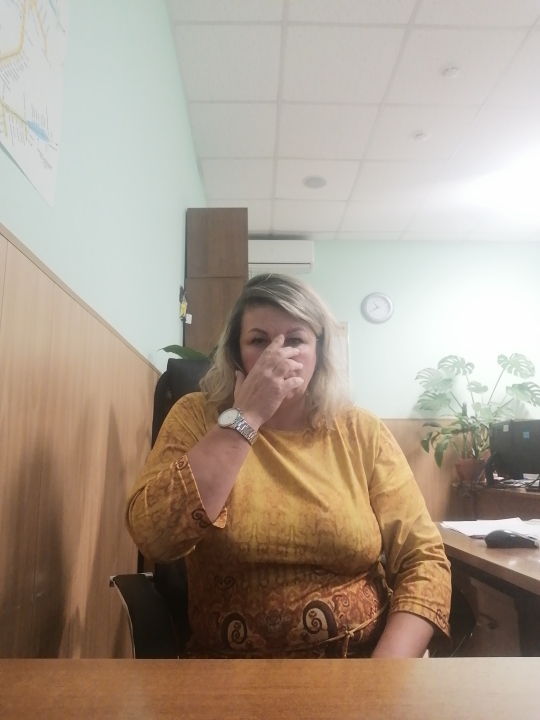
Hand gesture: no_gesture